Water pollution in the United States

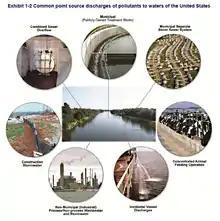
Water pollution point sources

Point source pollution occurs when water pollution contamination comes from a single source. Point sources could include leaking septic tanks, oil spills, dumping of waste, or wastewater treatment facilities. To prevent point source pollution from occurring, the Clean Water Act regulates what can be discharged into a water body by requiring each facility to obtain a National Pollutant Discharge Elimination System (NPDES) permit.